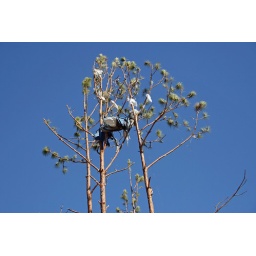
Tornado debris in the top of a tall pine tree